W. S. Pakenham-Walsh

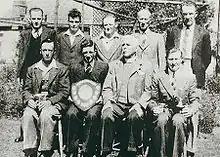

W. S. Pakenham-Walsh's most notable work is his "Tudor Story" that he completed at age 90. His strong interest in Anne Boleyn began in 1917 during his missionary trip in Fuzhou, when he found in the Fuzhou British Community Library books related to Anne Boleyn's life. Since then W. S. Pakenham-Walsh had been compiling a summary of her life. Motivated by his desire to unveil the true Anne Boleyn, he claimed to have experienced a series of spiritual experiences following a prayer at Boleyn's burial site that she might become his guardian angel, which led him to seek clairvoyants who helped to channel the spirit of Anne Boleyn. In his diary he said that for 30 years he had been in constant touch with King Henry VIII, Anne Boleyn, and other figures of the Tudor Court.